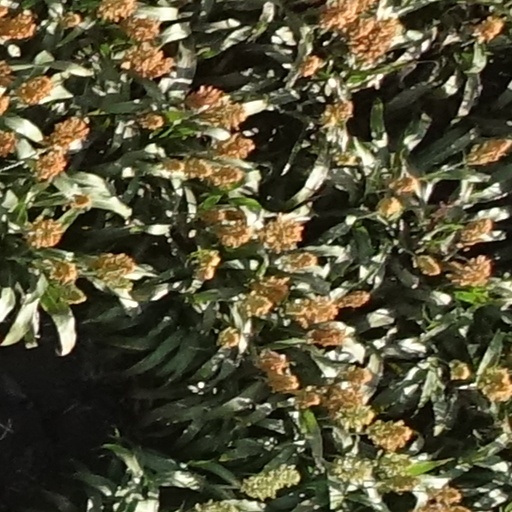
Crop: sorghum